Too Many Cooks (short)

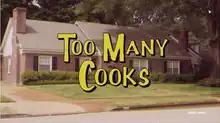
The main title screen, with a font similar to that of "Full House"

Too Many Cooks is a surreal comedy horror short that originally aired as a special during Adult Swim's "infomercials" block on October 28, 2014, at 4:00 a.m. Eastern Time. It was created, written, and directed by Casper Kelly, and produced by Williams Street. After its original airing, the piece became a viral video online and was repeated each night at midnight Eastern Time during the week of November 11, 2014.